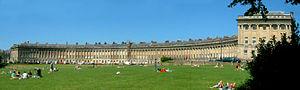
L’architecture baroque apparaît au début du XVIIᵉ siècle en Italie et se propage rapidement dans toute l'Europe. Elle utilise le vocabulaire esthétique de l'architecture Renaissance d'une façon nouvelle, plus rhétorique, plus théâtrale, plus ostensible, afin de servir le projet absolutiste et triomphal de l'Église et des Etats. L'architecture baroque, comme le baroque lui-même, est caractérisée par un usage opulent et tourmenté des matières, des jeux d'ombre, de lumière et de couleurs.